Sky position (RA, Dec in degrees): 6.619, -1.131
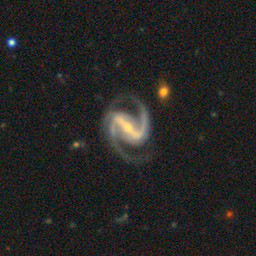
Galaxy morphology: Barred Spiral Galaxies